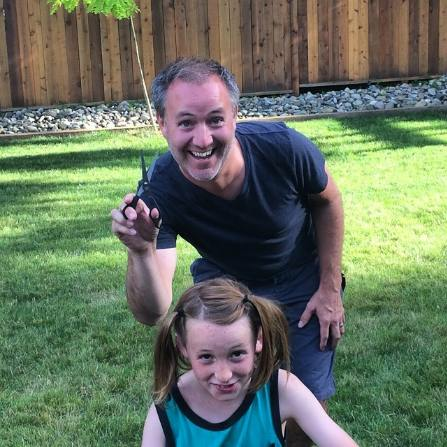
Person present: Yes